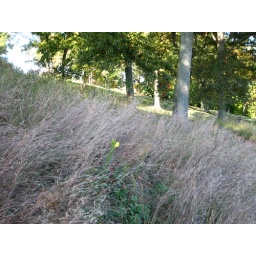
5.3 flower in grass